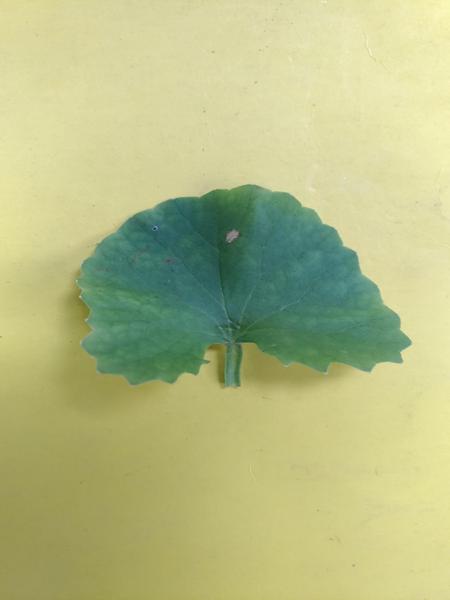
Plant: Bhrami